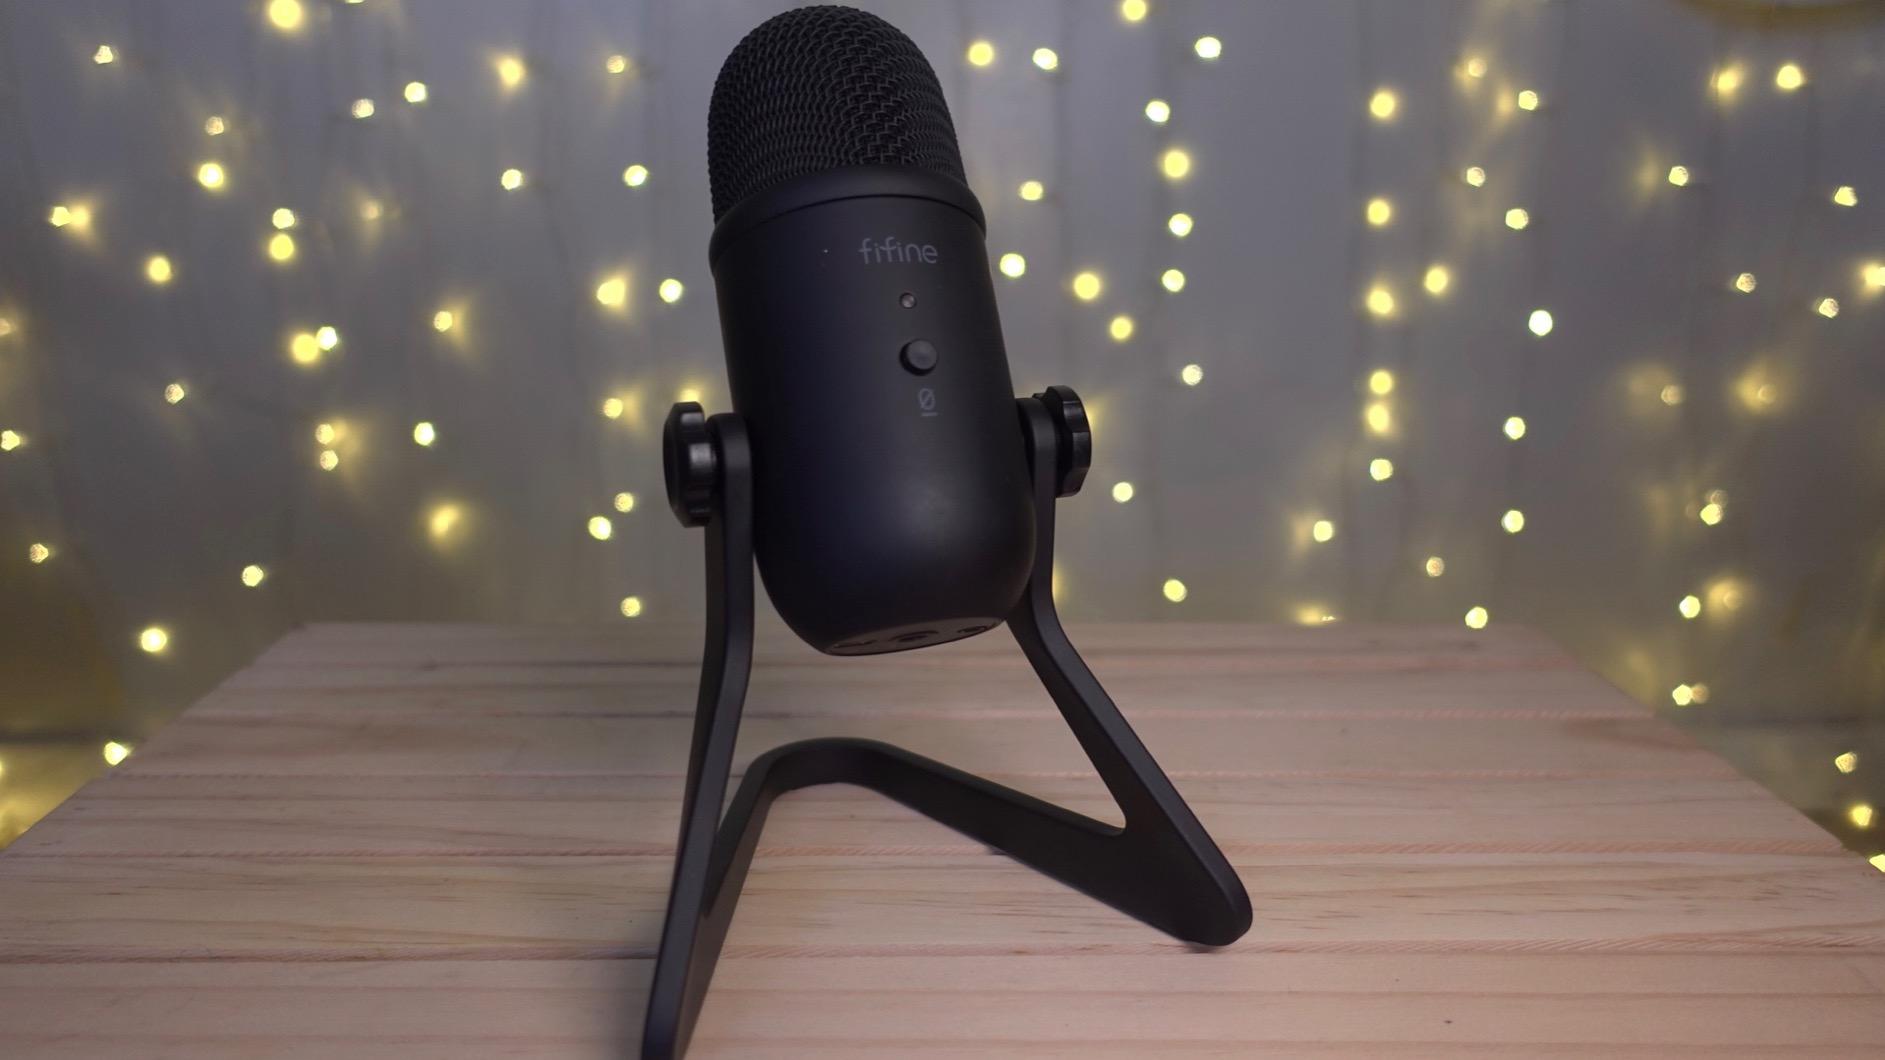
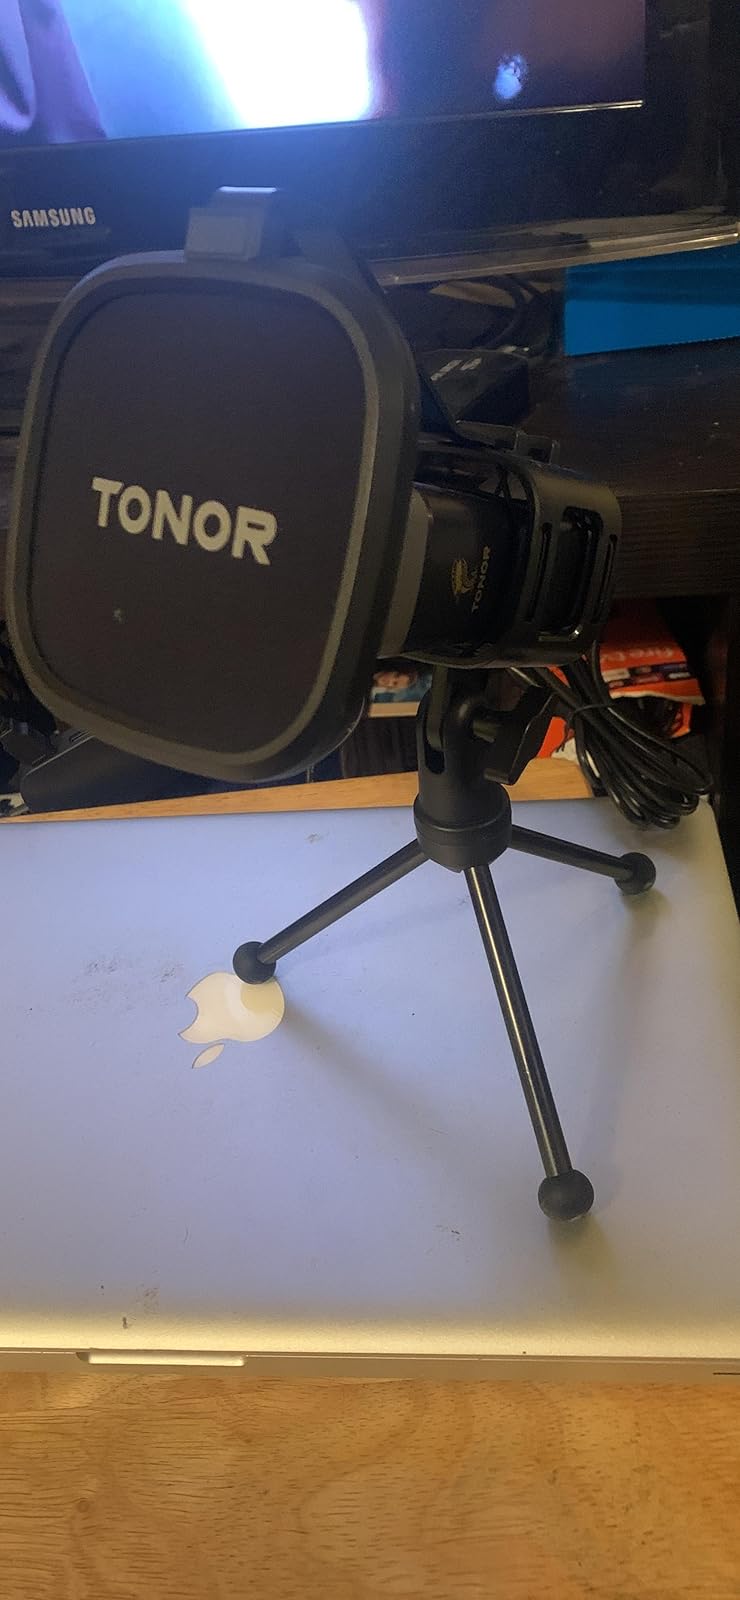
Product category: microphone
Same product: no